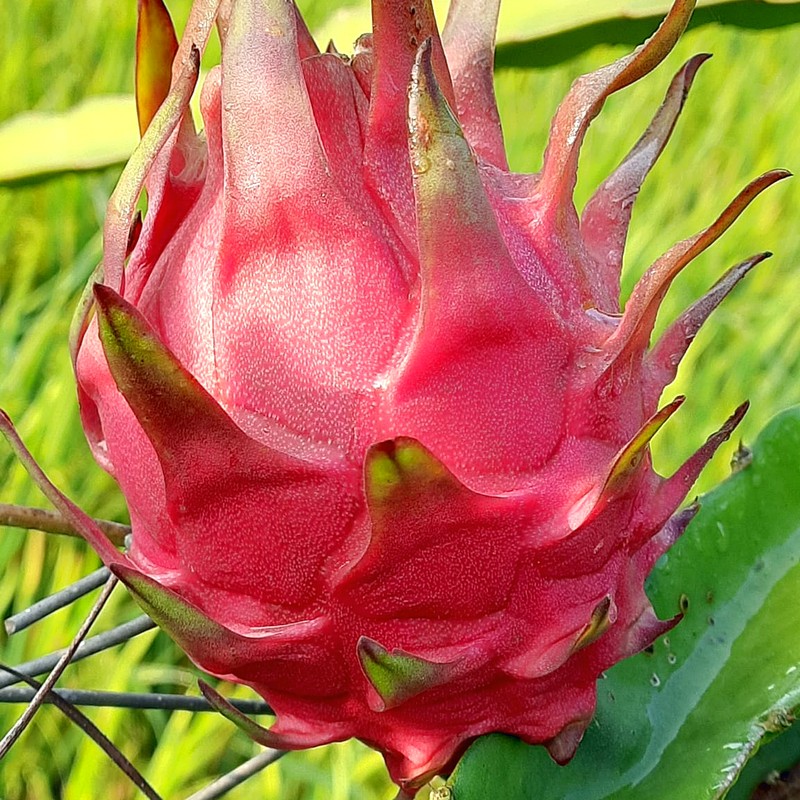
Label: Fresh Dragon Fruit